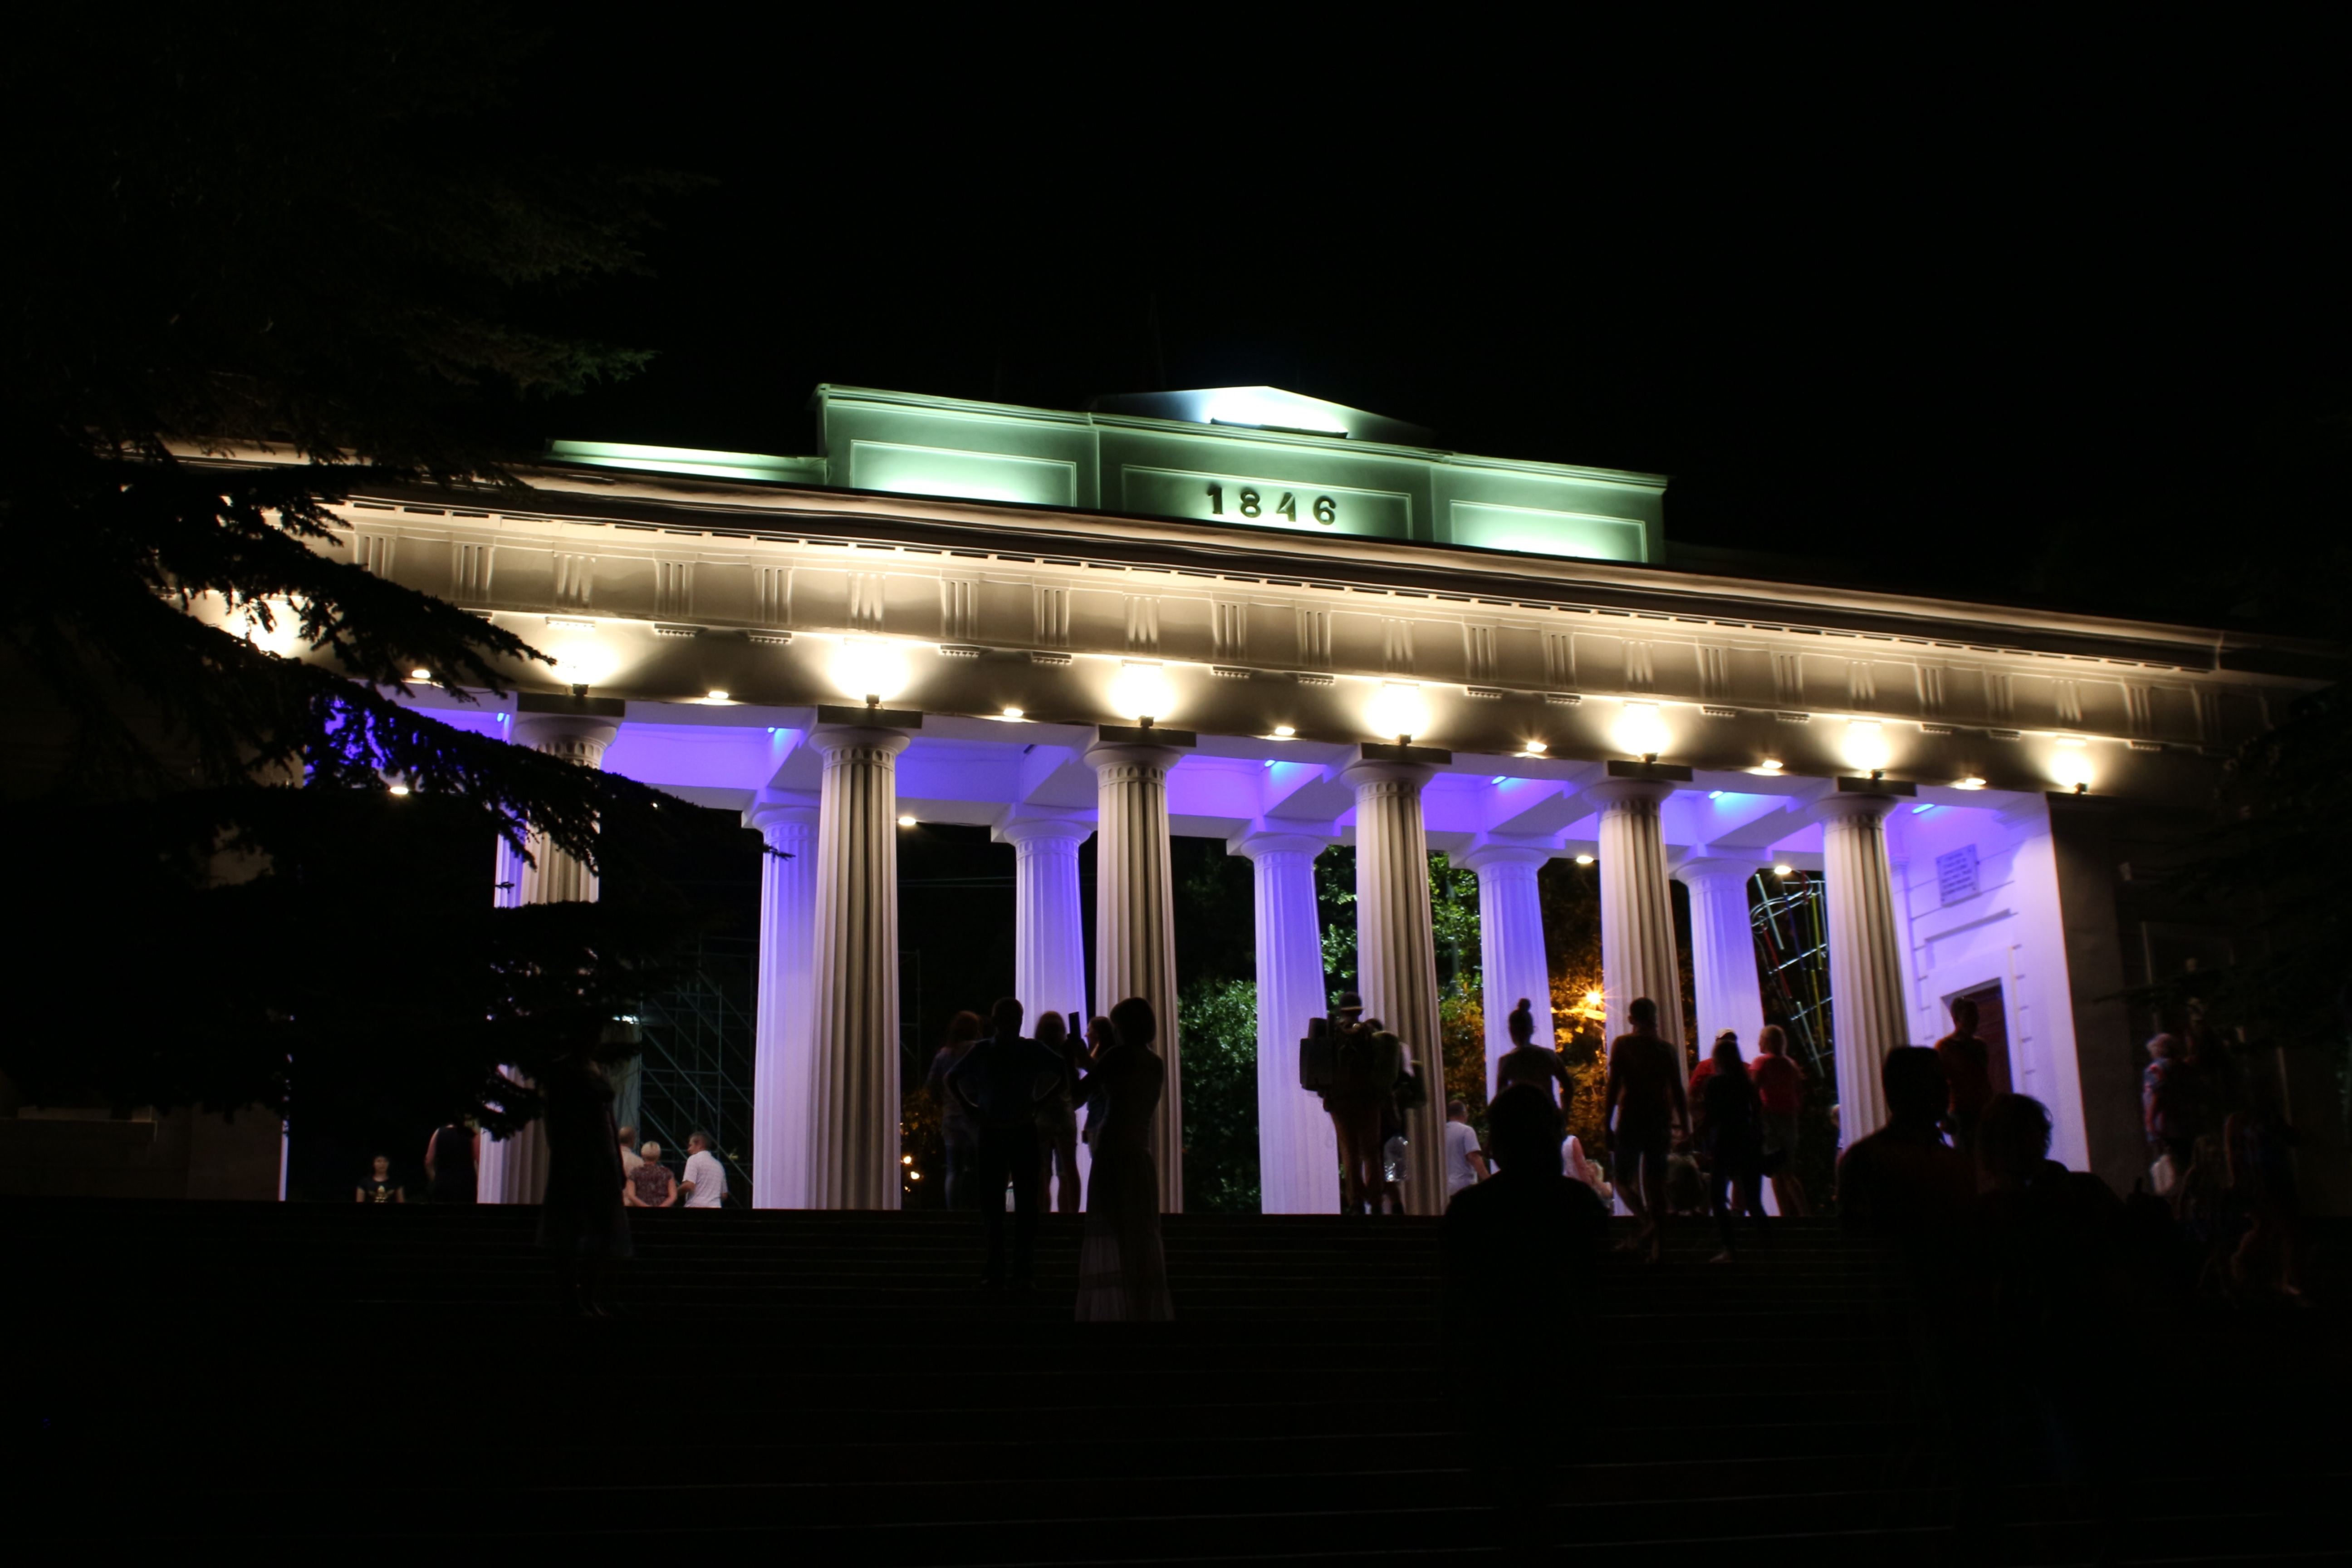
night, lighting, stadium, theatre, stage